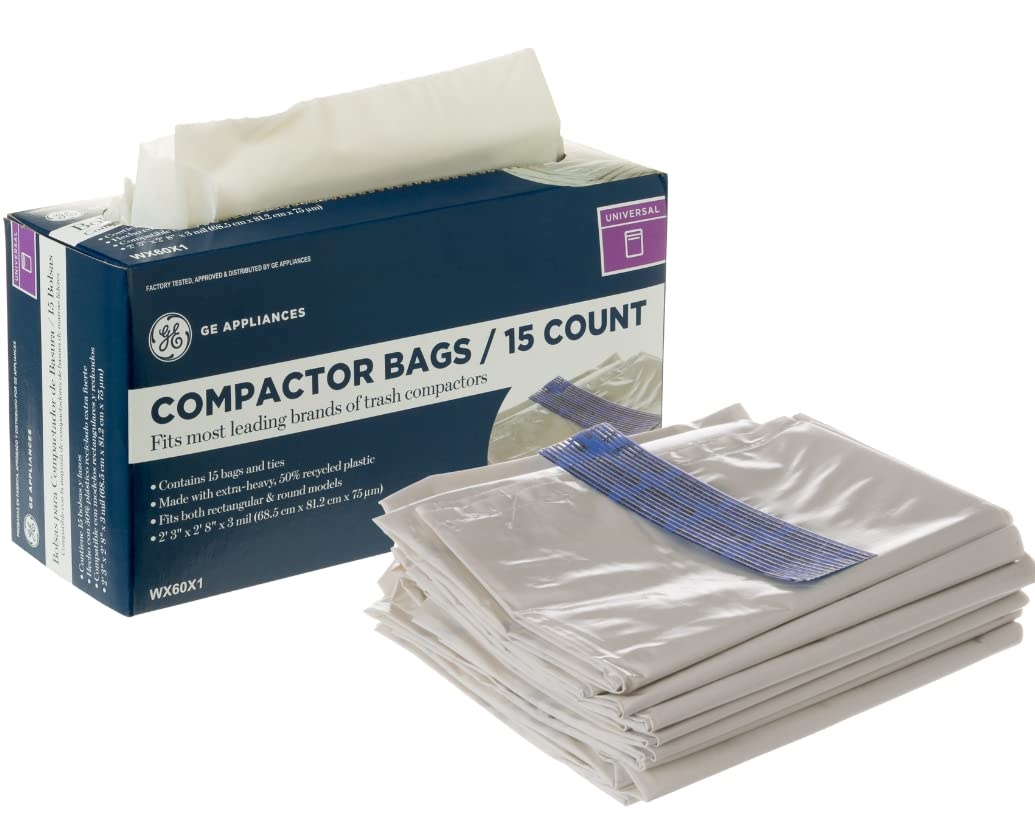
GE WX60X1 Genuine OEM Universal Trash Compactor Bags for GE Trash Compactors 1
Brand: GE
GE WX60X1 Genuine OEM Universal Trash Compactor Bags for GE Trash Compactors This high quality Genuine OEM GE Appliances Universal Trash Compactor Bags (WX60X1) fits most leading brands of trash compactors for both rectangular and round models . The Universal Trash Compactor Bags contains 15 bags and ties made with extra-heavy, 50% recycled plastic with measurments of H:32" x W:27" . Please be aware that it is recommended to disconnect the Compactor from the electricity prior to replacment of the Compactor Bags. From the Manufacturer This is a Genuine Replacement Part,The Model Number and Name for The Following Item: General Electric (GENF0) WX60X1 Trash Compactor Bags Product Features The GE Appliances WX60X1 Universal Trash Compactor Bags is a genuine OEM (Original Equipment Manufacturer) part designed and engineered to exact specifications Replacement GE Appliances Trash Compactor Universal Trash Compactor Bags fits most leading brands of trash compactors for both rectangular and round models GE Appliances WX60X1 Trash Compactor Universal Trash Compactor Bags contains 15 bags and ties made with extra-heavy, 50% recycled plastic with measurments of H:32" x W:27" High quality GE Appliances OEM WX60X1 Trash Compactor Universal Trash Compactor Bags is manufactured with premium materials for durability and exact fit, be sure to follow instructions in owners manual when installing this part Repair your appliance with confidence when you choose Genuine GE Appliances Parts & Accessories
Category: Home & Garden > Household Supplies > Trash Compactor Accessories > Trash Compactor Bags